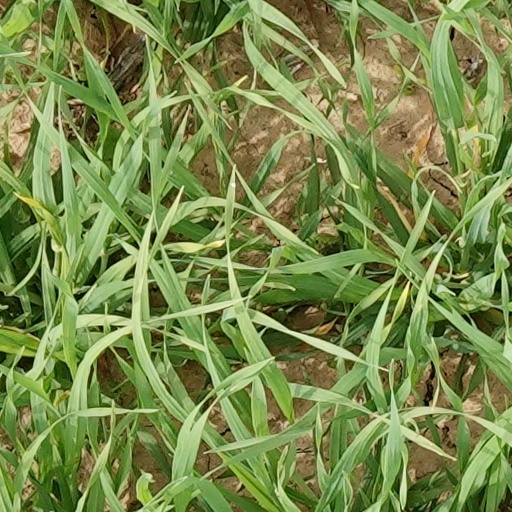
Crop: wheat